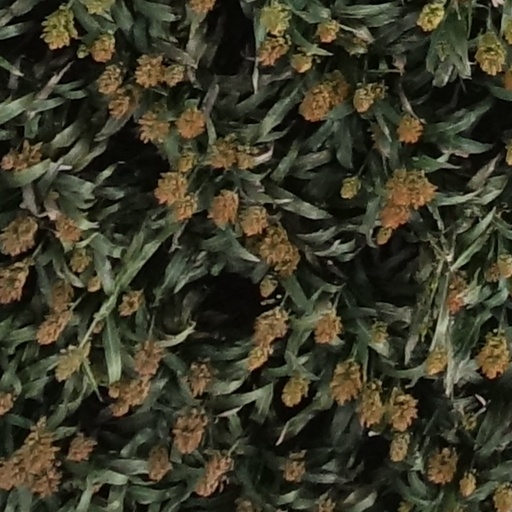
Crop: sorghum